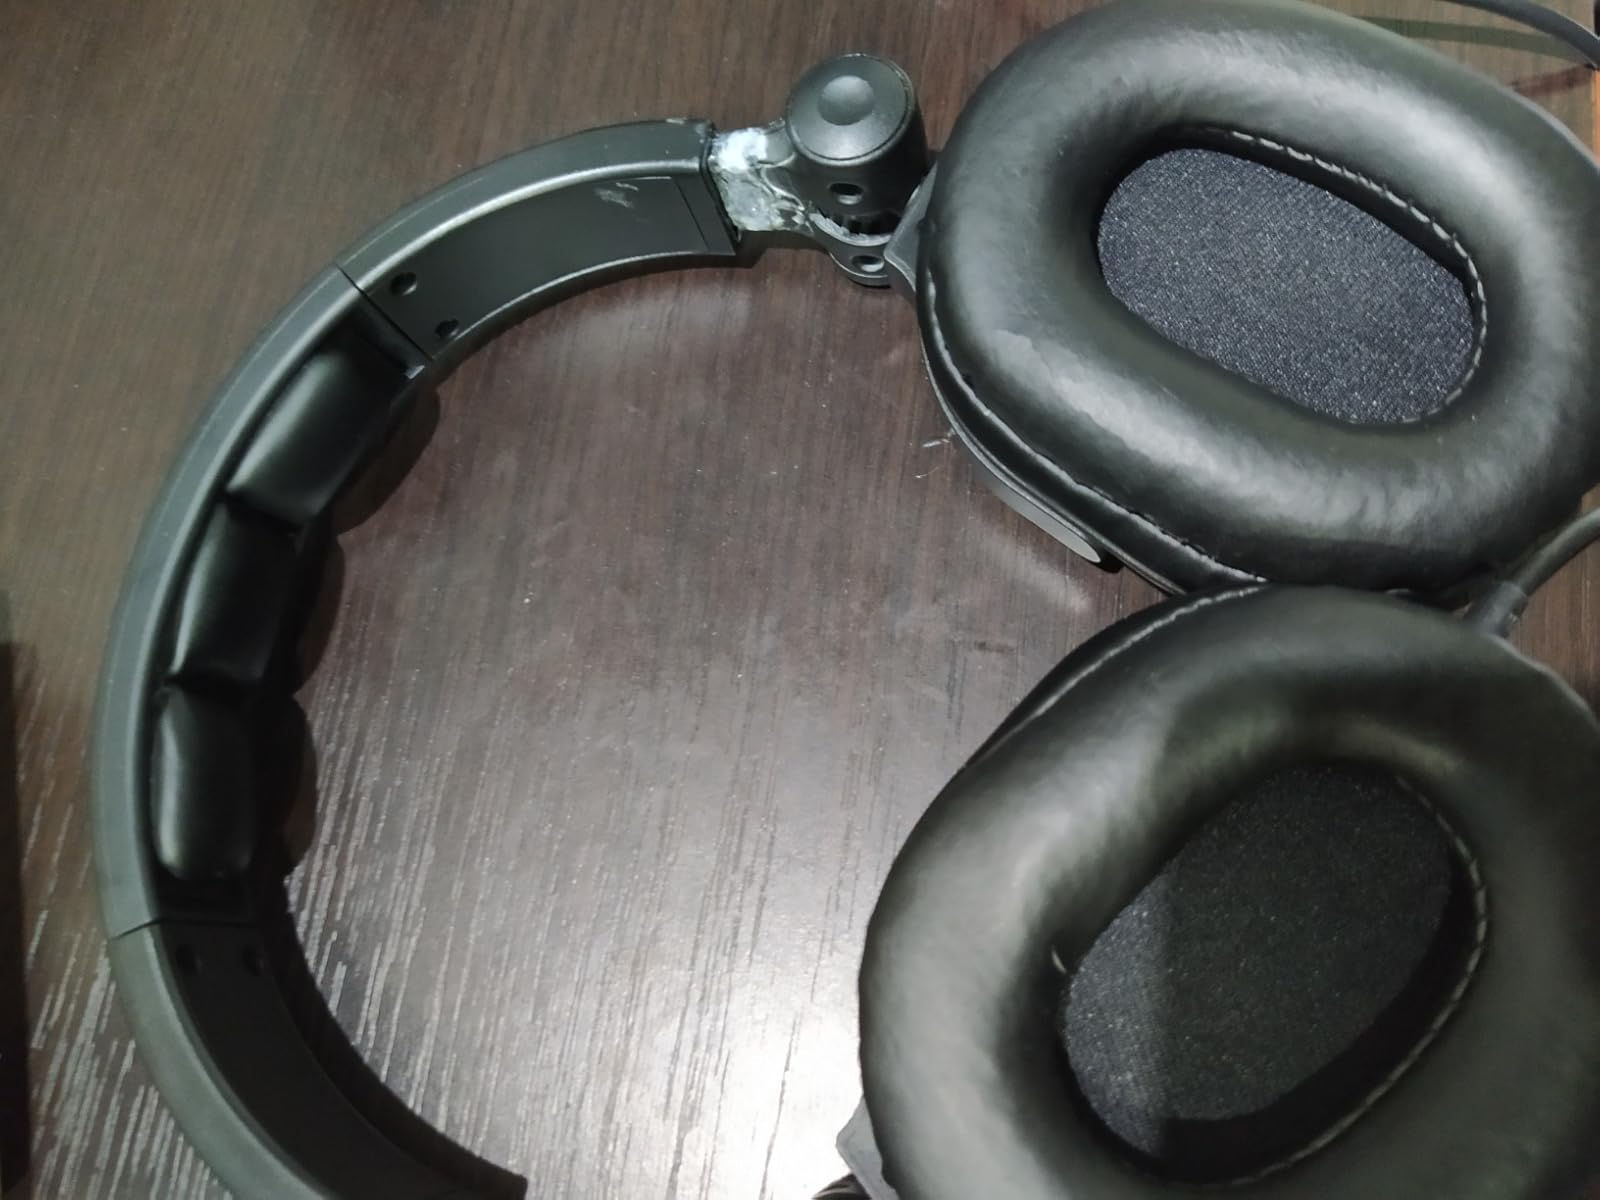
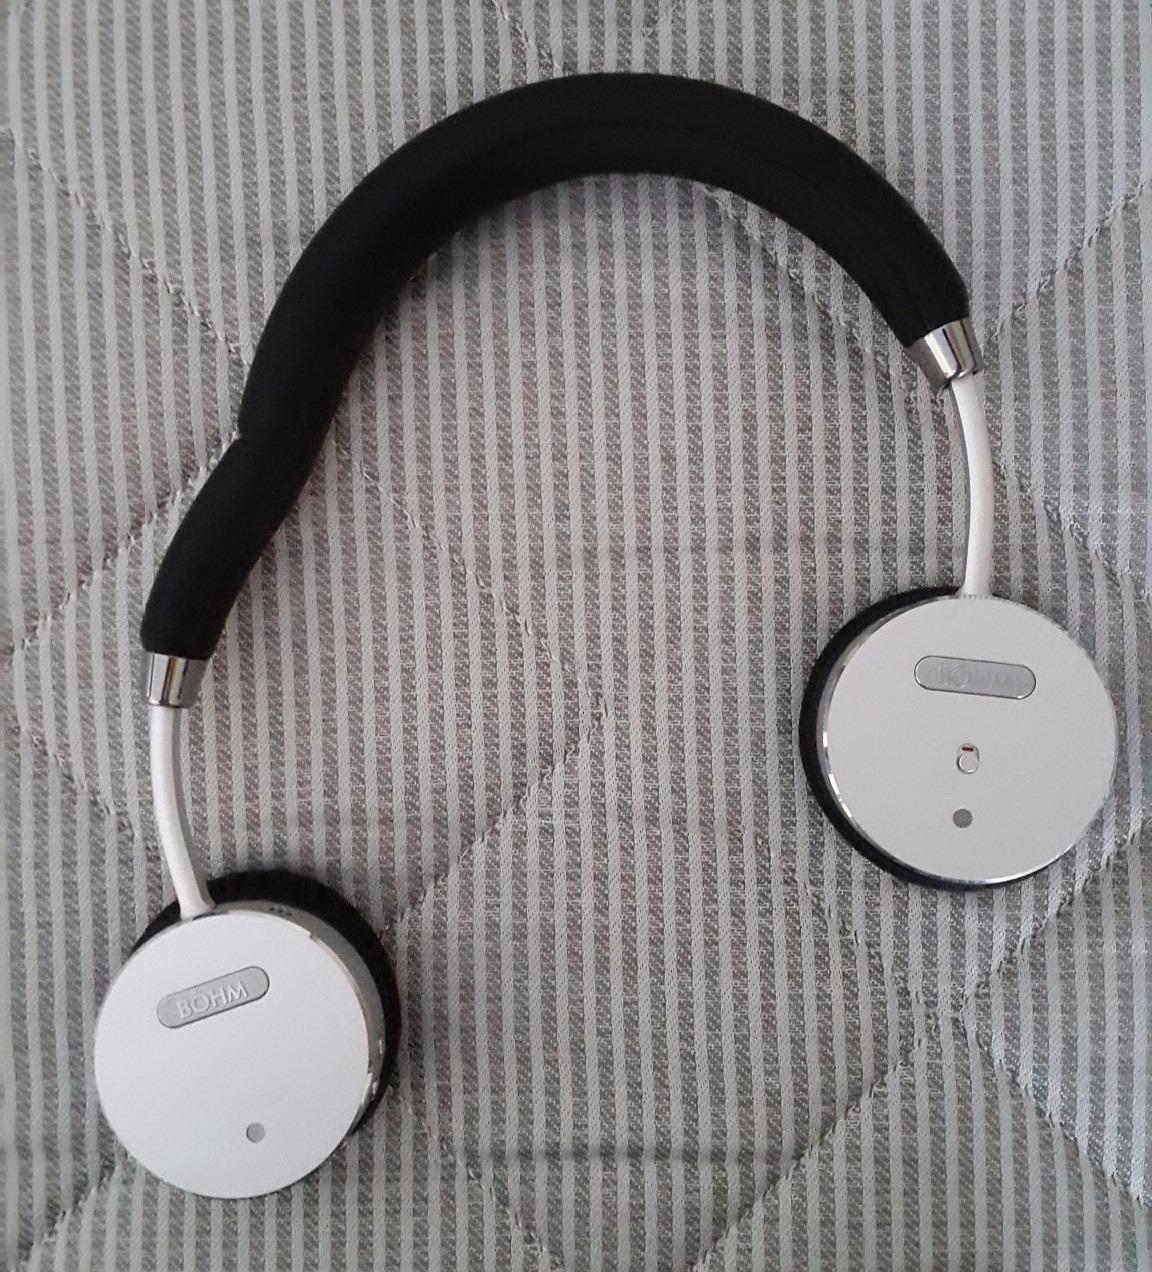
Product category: headphones
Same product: no